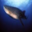
Label: shark